Blasphemy law

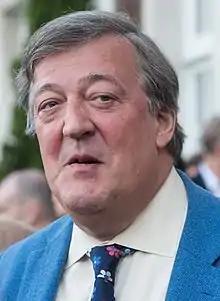
Stephen Fry in June 2016

In Ireland, blasphemy against any form of religion was prohibited by the 2009 Defamation Act until its repeal on 17 January 2020. Blasphemy against Christianity was prohibited by the constitution and carried a maximum fine of €25,000; however, the offence of blasphemous libel, last prosecuted in 1855 in connection to an alleged Bible-burning, was ruled in 1999 to be incompatible with the Constitution's guarantee of religious equality. A controversial law was passed on 9 July 2009 and went into effect on 1 January 2010. The law prohibited publishing or uttering "matter that is grossly abusive or insulting in relation to matters held sacred by any religion, thereby causing outrage among a substantial number of the adherents of that religion".